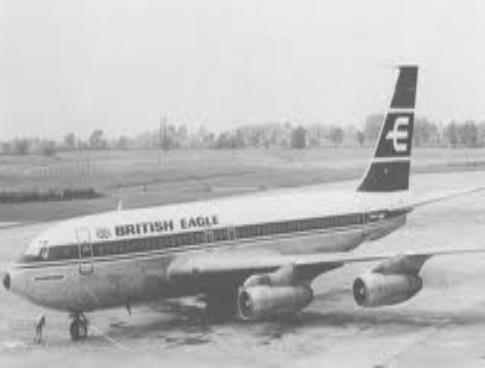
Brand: british eagle
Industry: Transportation